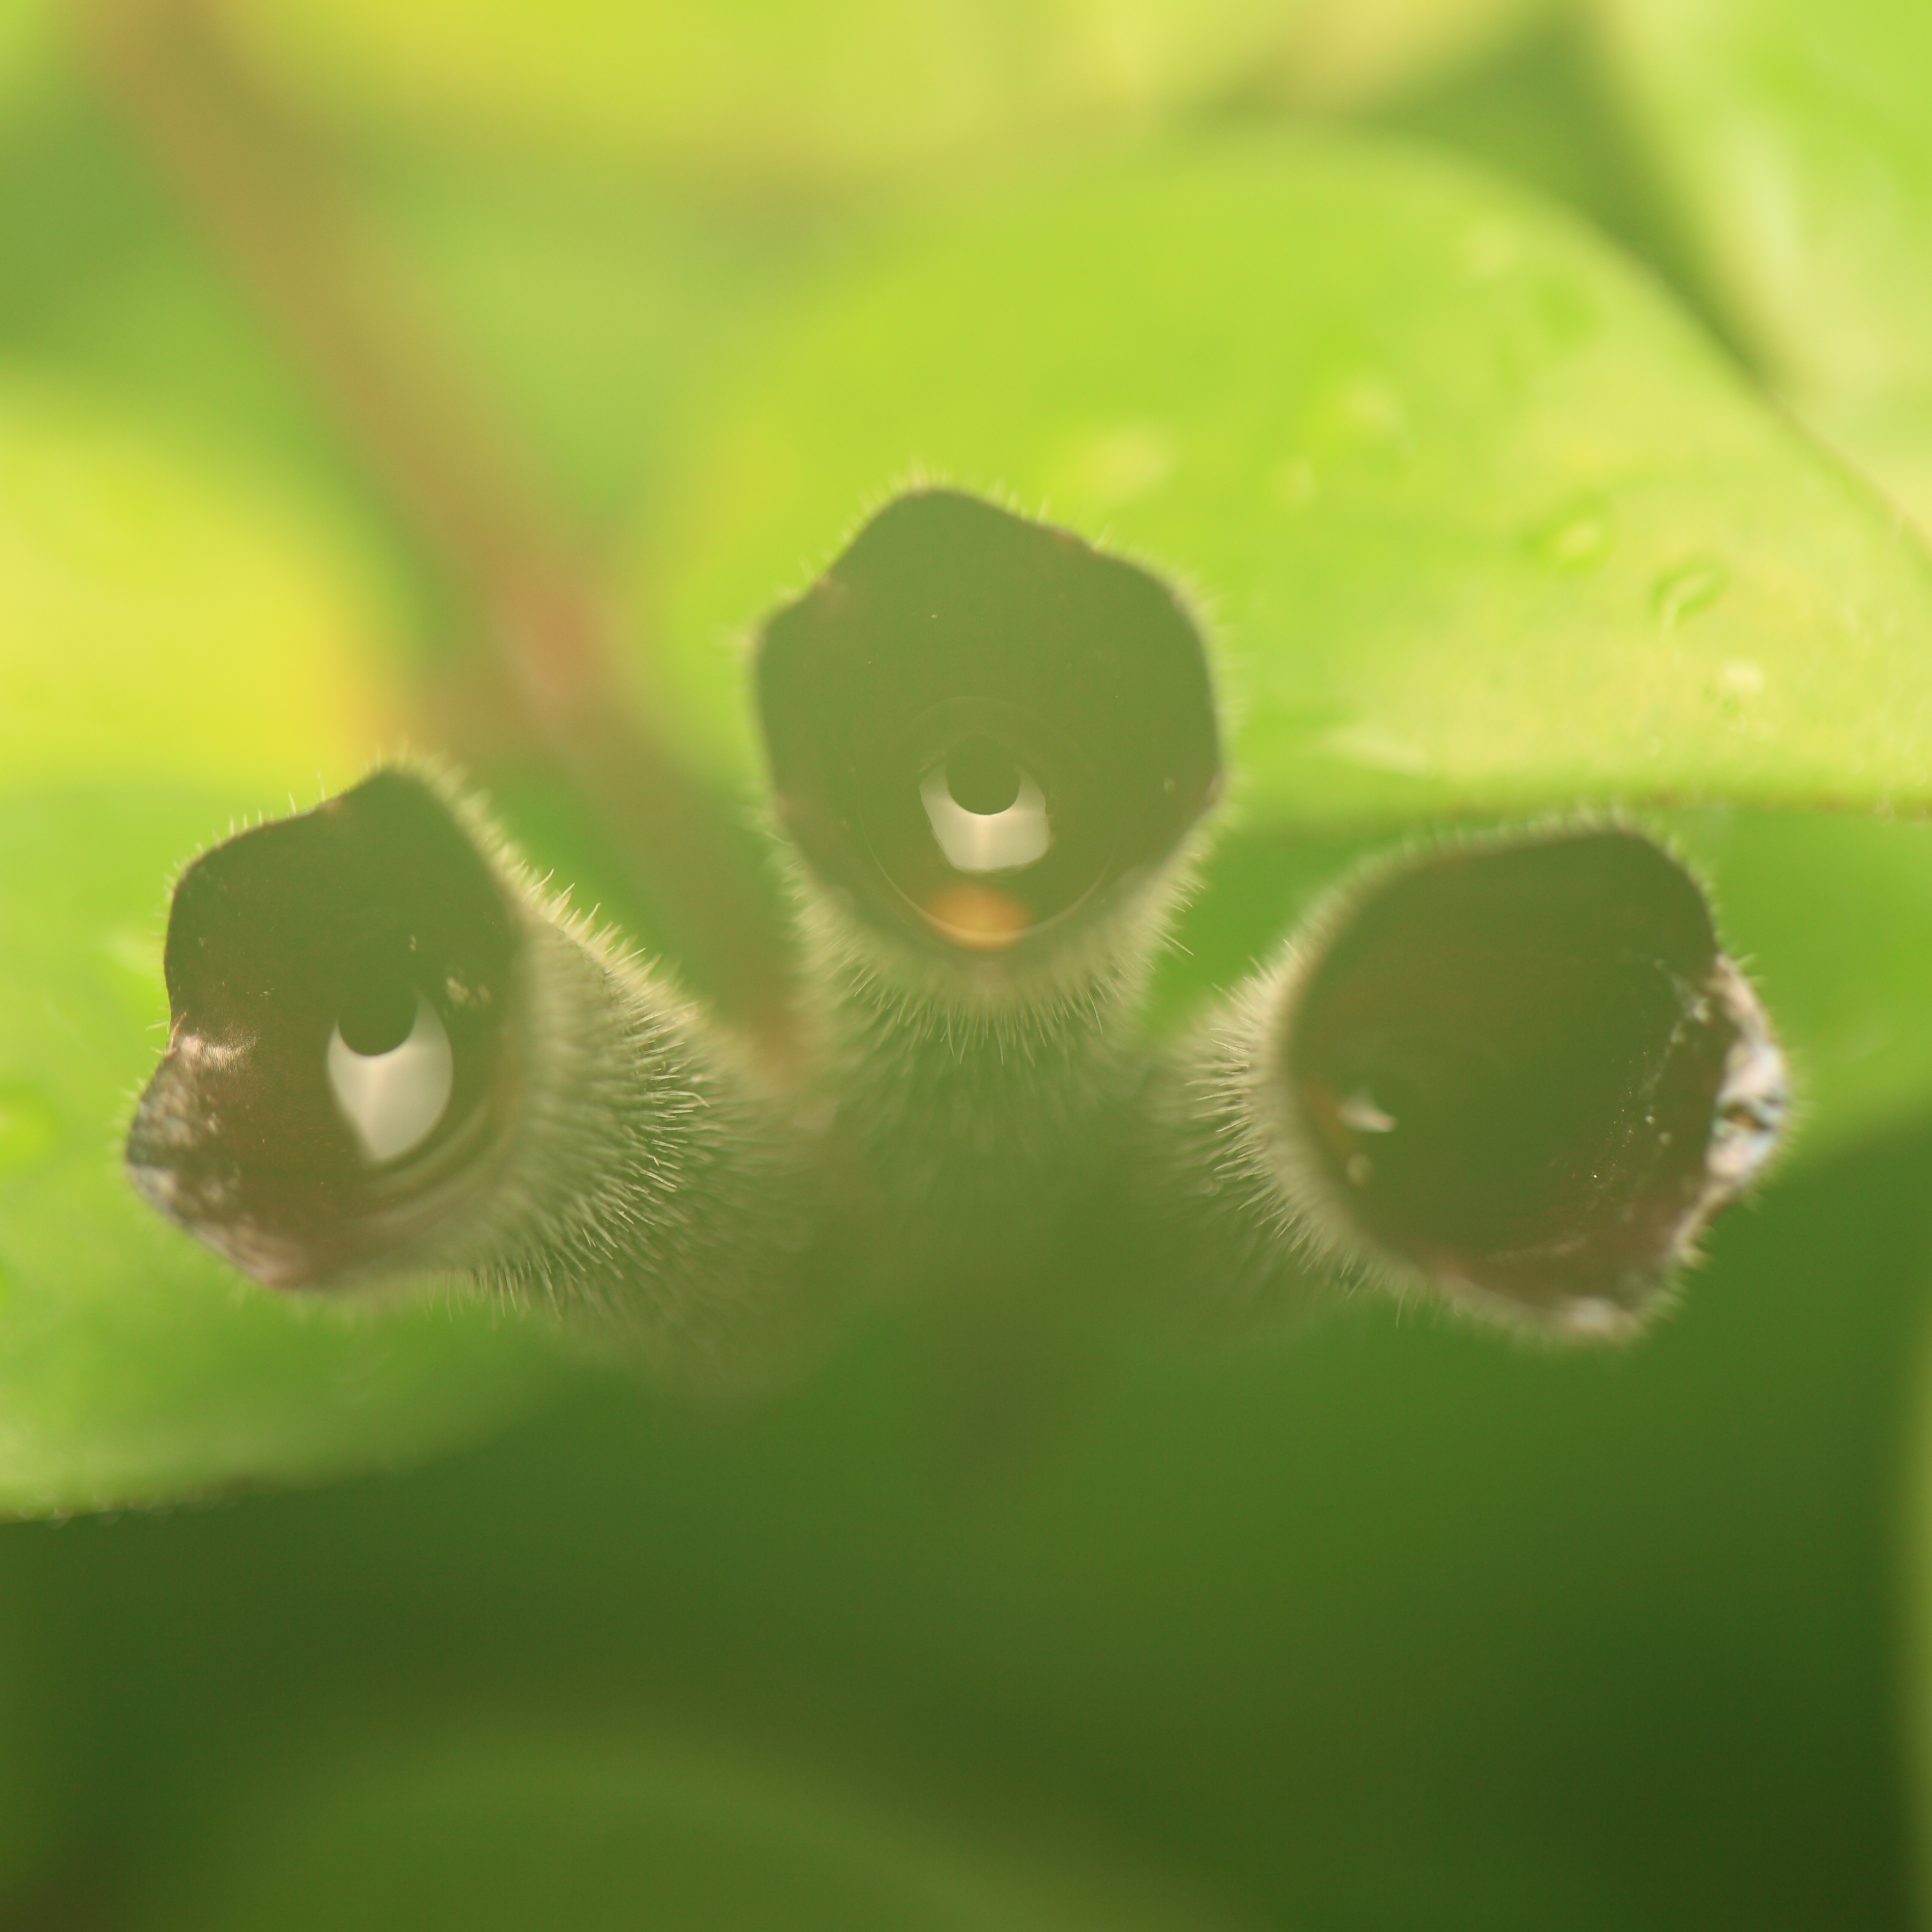
nature, grass, branch, plant, photography, leaf, flower, petal, green, high, produce, flora, close up, 5d, hires, markii, hi, res, resolution, lipstick, aeschynanthus, radicans, moisture, macro photography, flowering plant, plant stem, land plant